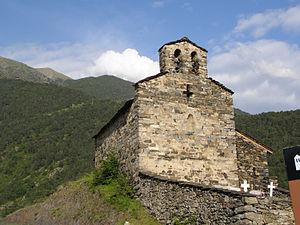
Cet article recense les édifices protégés d'Andorre.